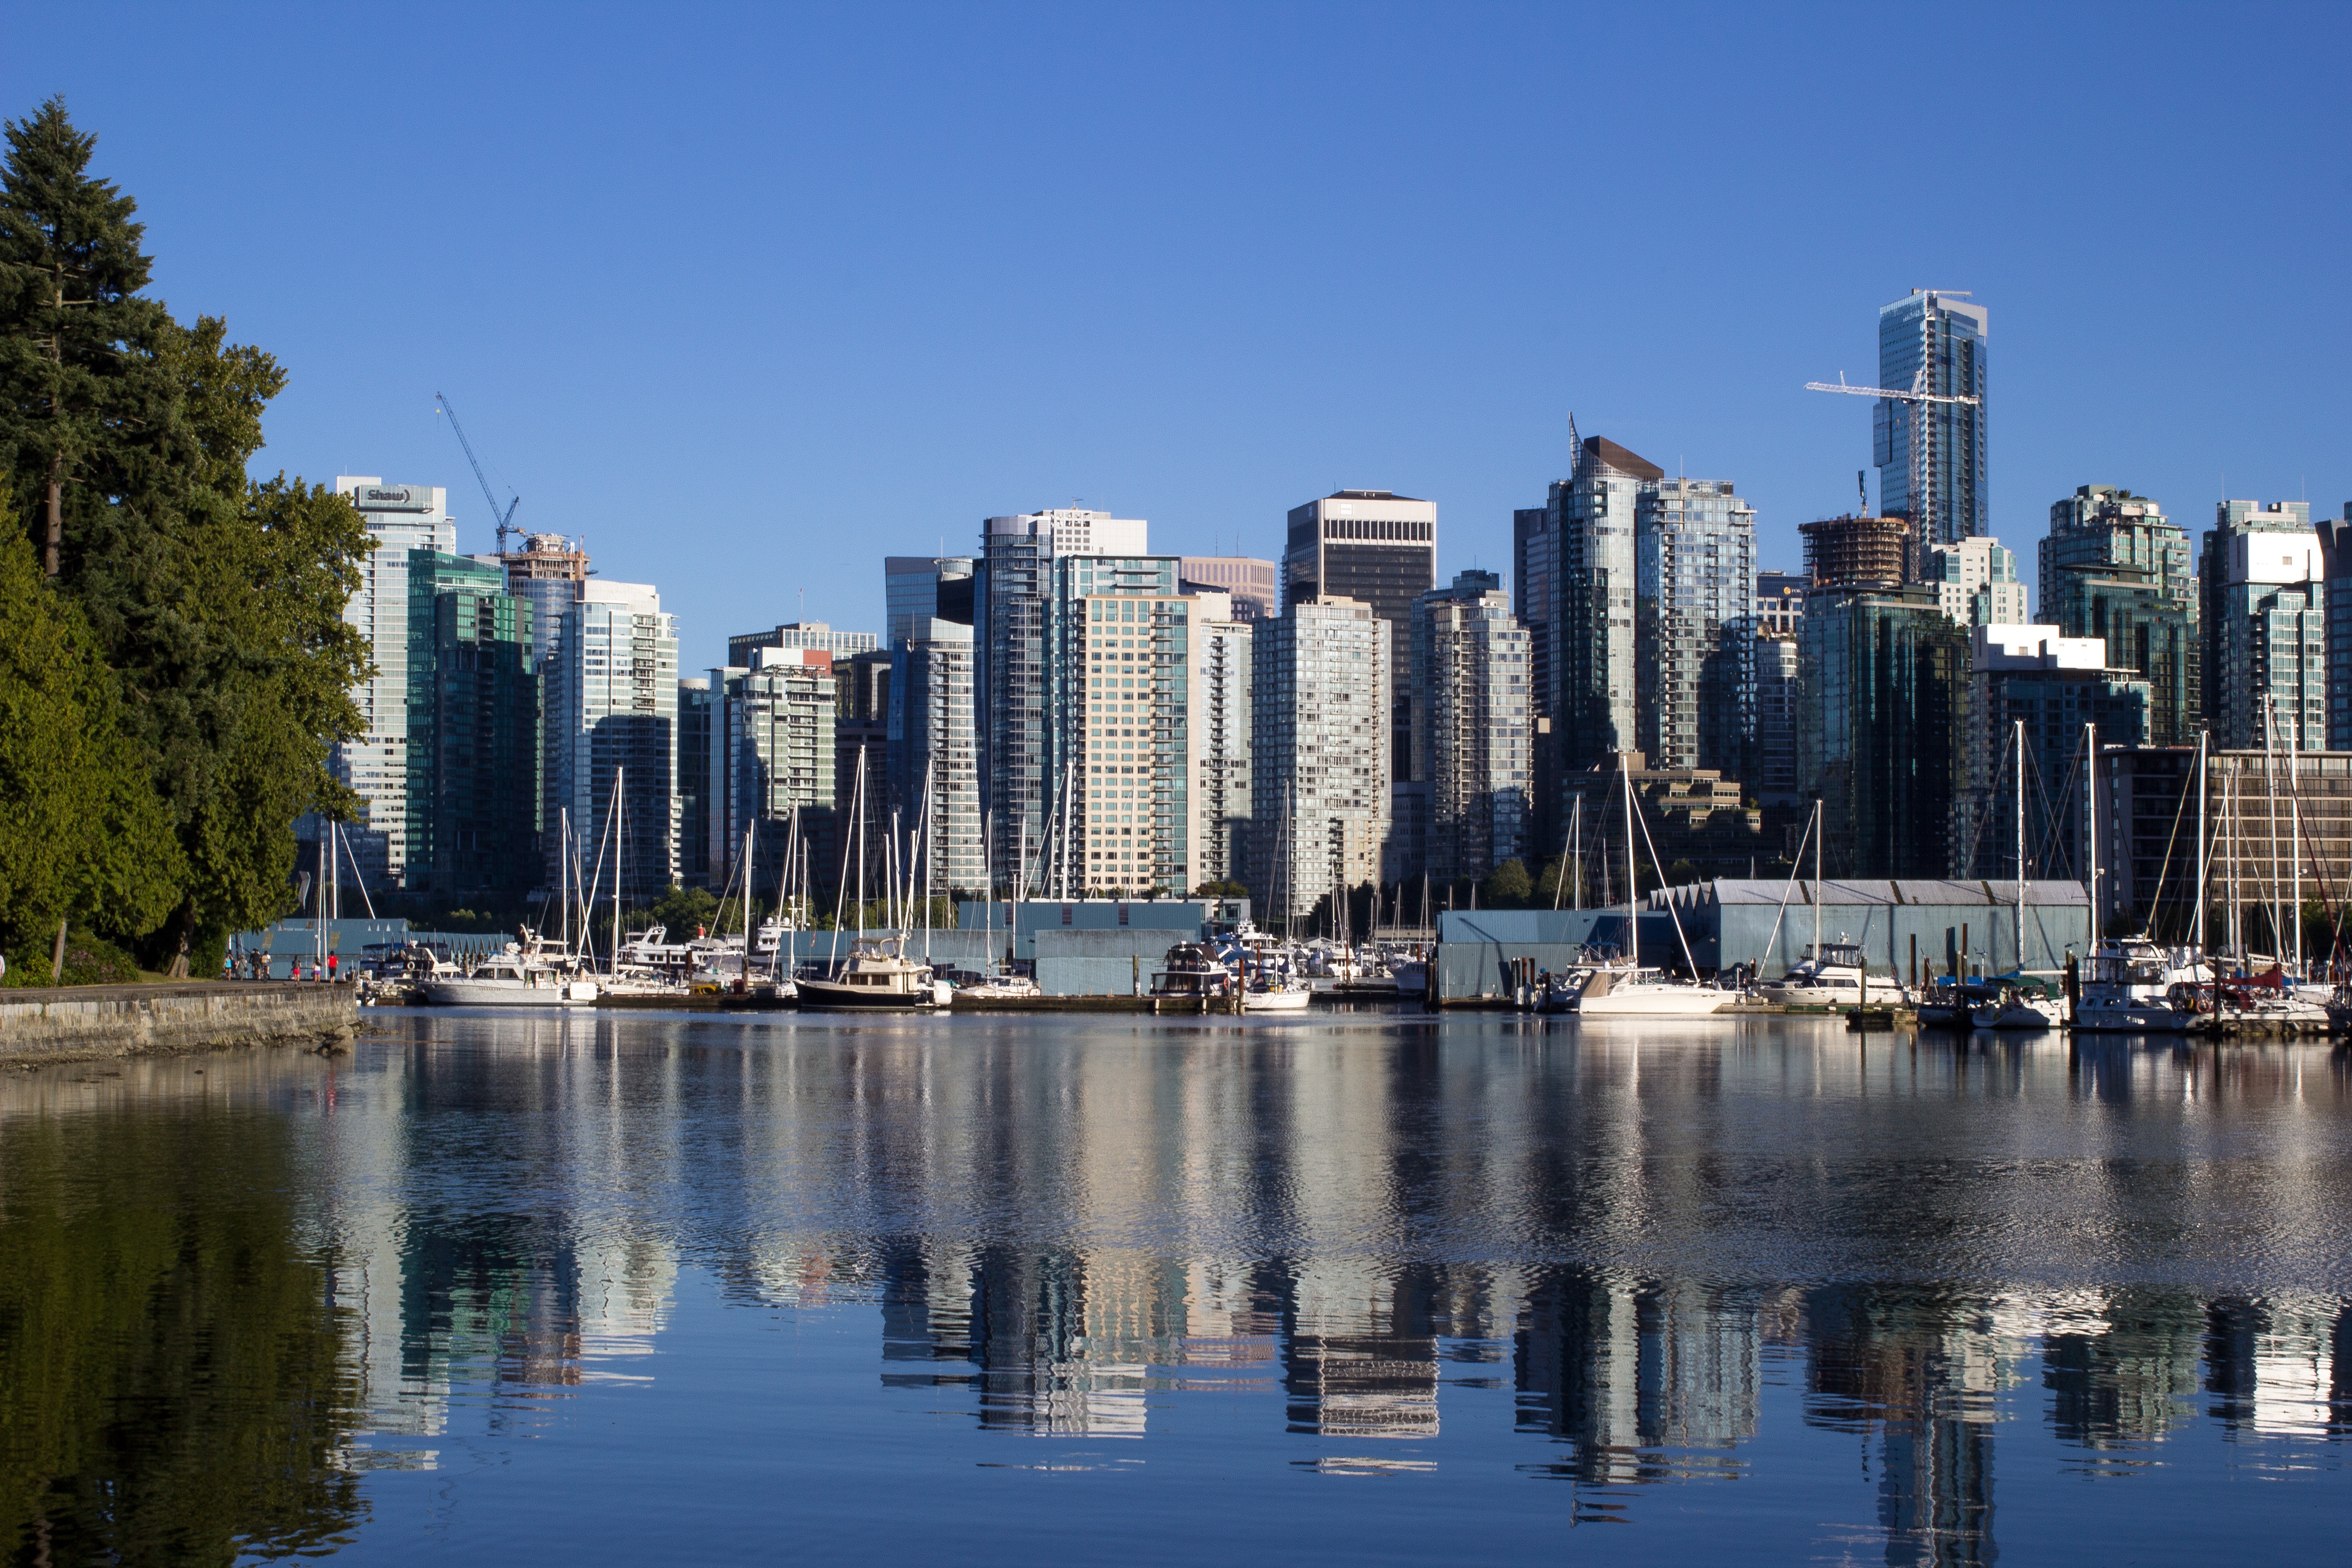
sea, water, dock, architecture, skyline, city, skyscraper, urban, river, cityscape, downtown, dusk, reflection, landmark, harbor, marina, port, modern, waterway, tower block, docks, skyscrapers, buildings, towers, boats, yachts, sailboats, metropolis, urban area, geographical feature, human settlement, metropolitan area